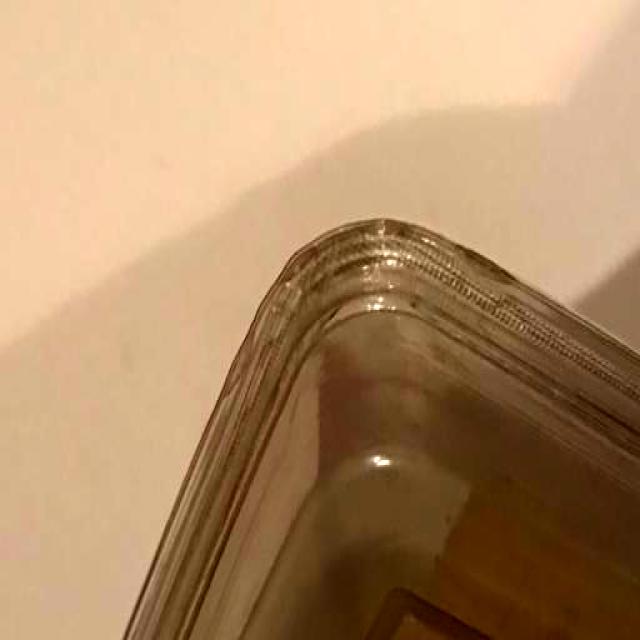
Label: Plastic